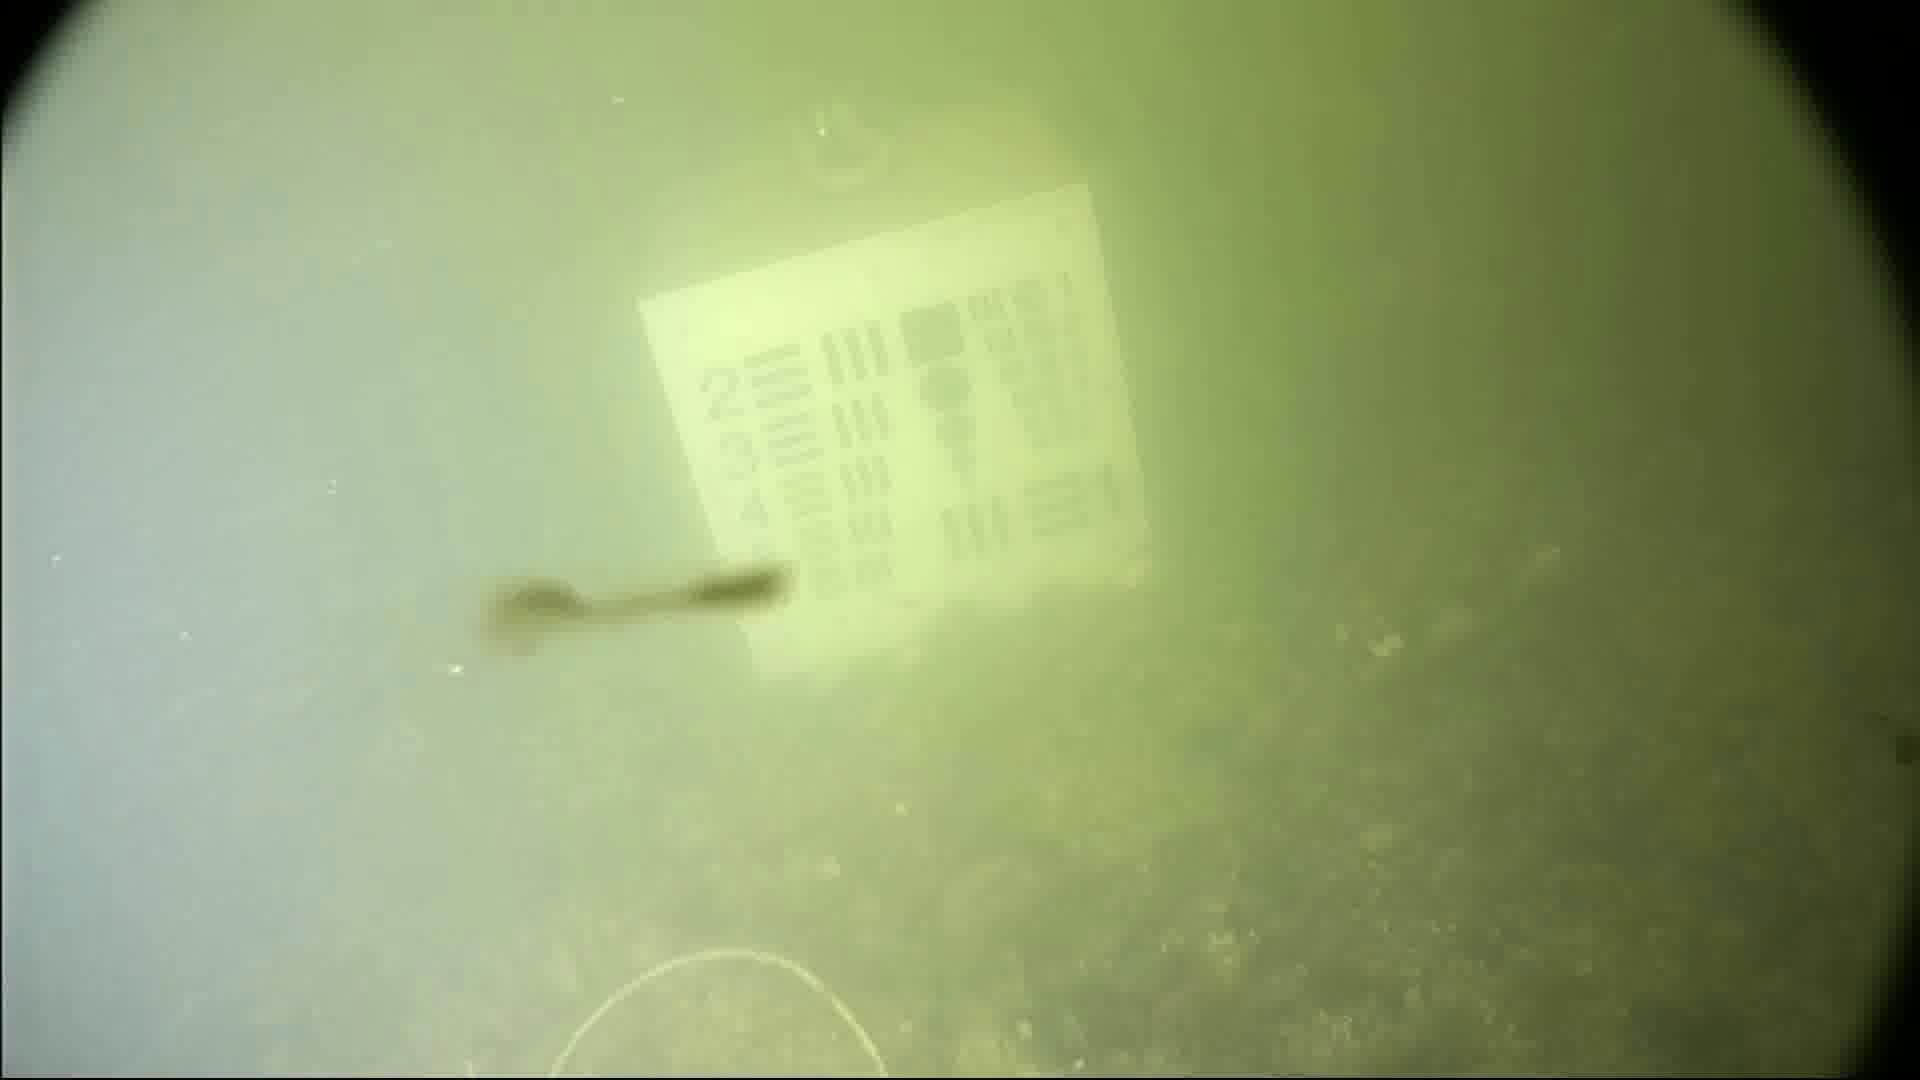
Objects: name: crab